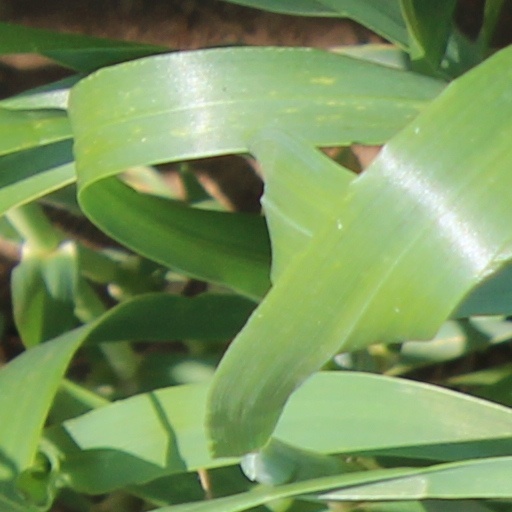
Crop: wheat